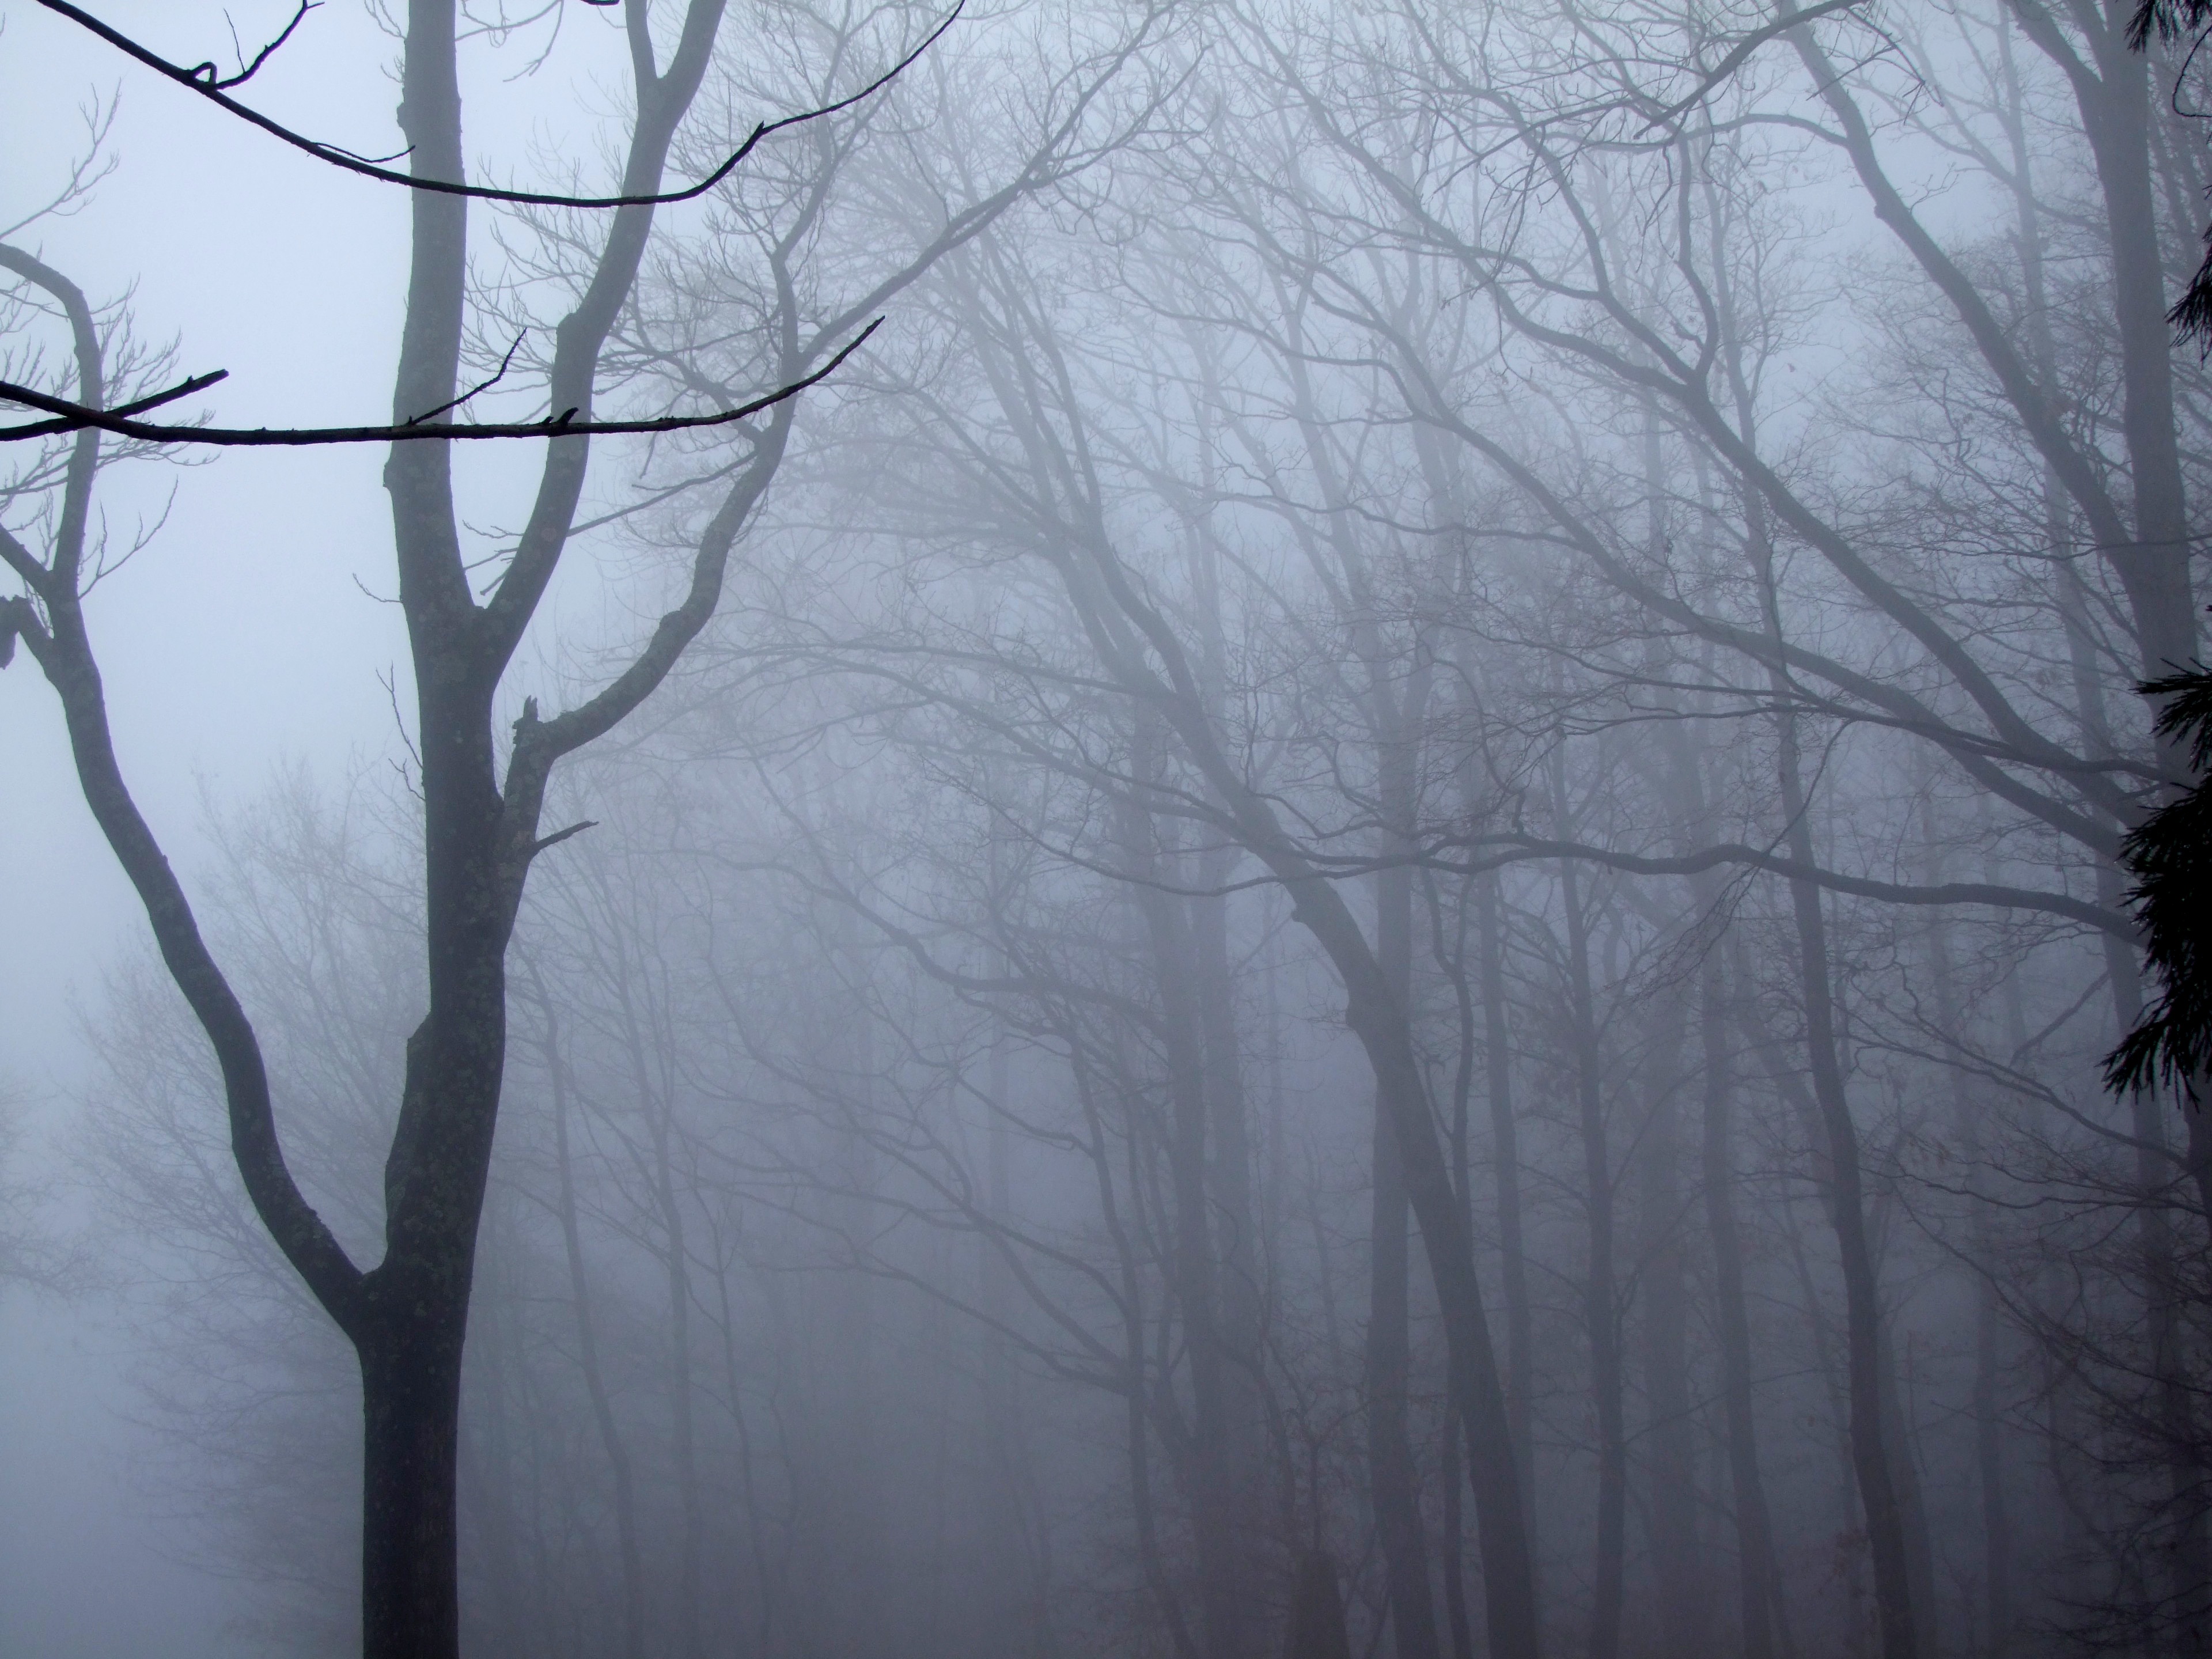
landscape, tree, nature, forest, branch, snow, winter, black and white, fog, mist, morning, frost, ice, autumn, weather, monochrome, season, trees, blizzard, mood, freezing, atmospheric phenomenon, winter storm